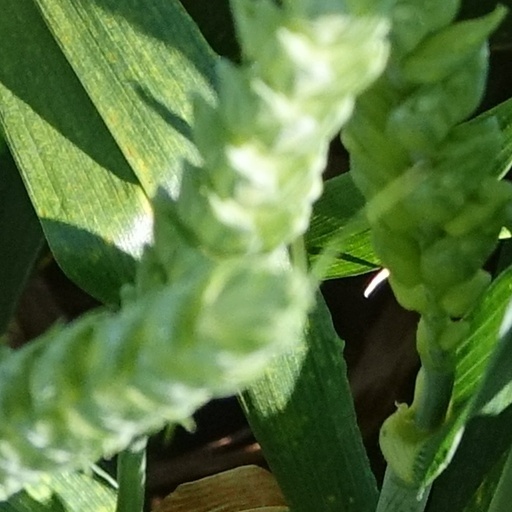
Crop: wheat